Johann Bernhard Basedow

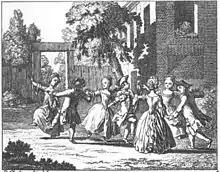
Illustration from "Elementartwerk": Children's amusements, Dancers with Grandfather looking on (1774).

In 1768, strongly influenced by Rousseau's ideas on education in "", Basedow published a book, "Vorstellung an Menschenfreunde für Schulen, nebst dem Plan eines Elementarbuches der menschlichen Erkenntnisse" ("Idea to philanthropists for schools, along with the plan of an elementary book of human knowledge"). He proposed the reform of schools and of the common methods of instruction, the establishment of an institute for qualifying teachers and solicited subscriptions for the printing of a new, illustrated, book, "" ("Elementary Book"), where his principles were to be explained at length. He realized it is the responsibility of all of society to support these important education reforms intended to improve the quality of teaching, remove brutal treatment of students in all forms and replace it with compassion and understanding, and the introduction of new teaching materials and books to help students learn. He proposed his reform project to wealthy individuals who he knew were interested in helping humanity and soon received financial support. Initially he gathered over twenty thousand thalers and in 1774 he was able to publish Elementarwerk in four volumes, with illustrations by Daniel Chodowiecki. The Elementarwerk contained a complete system of primary education, intended to develop the intelligence of the pupils and to bring them, so far as possible, into contact with realities, not with mere words; it was the first picture textbook for children to be published since the "Orbis Pictus" of Comenius in 1664. There was also a companion ""Methodenbuch"" (Method Book) to assist teachers and parents.